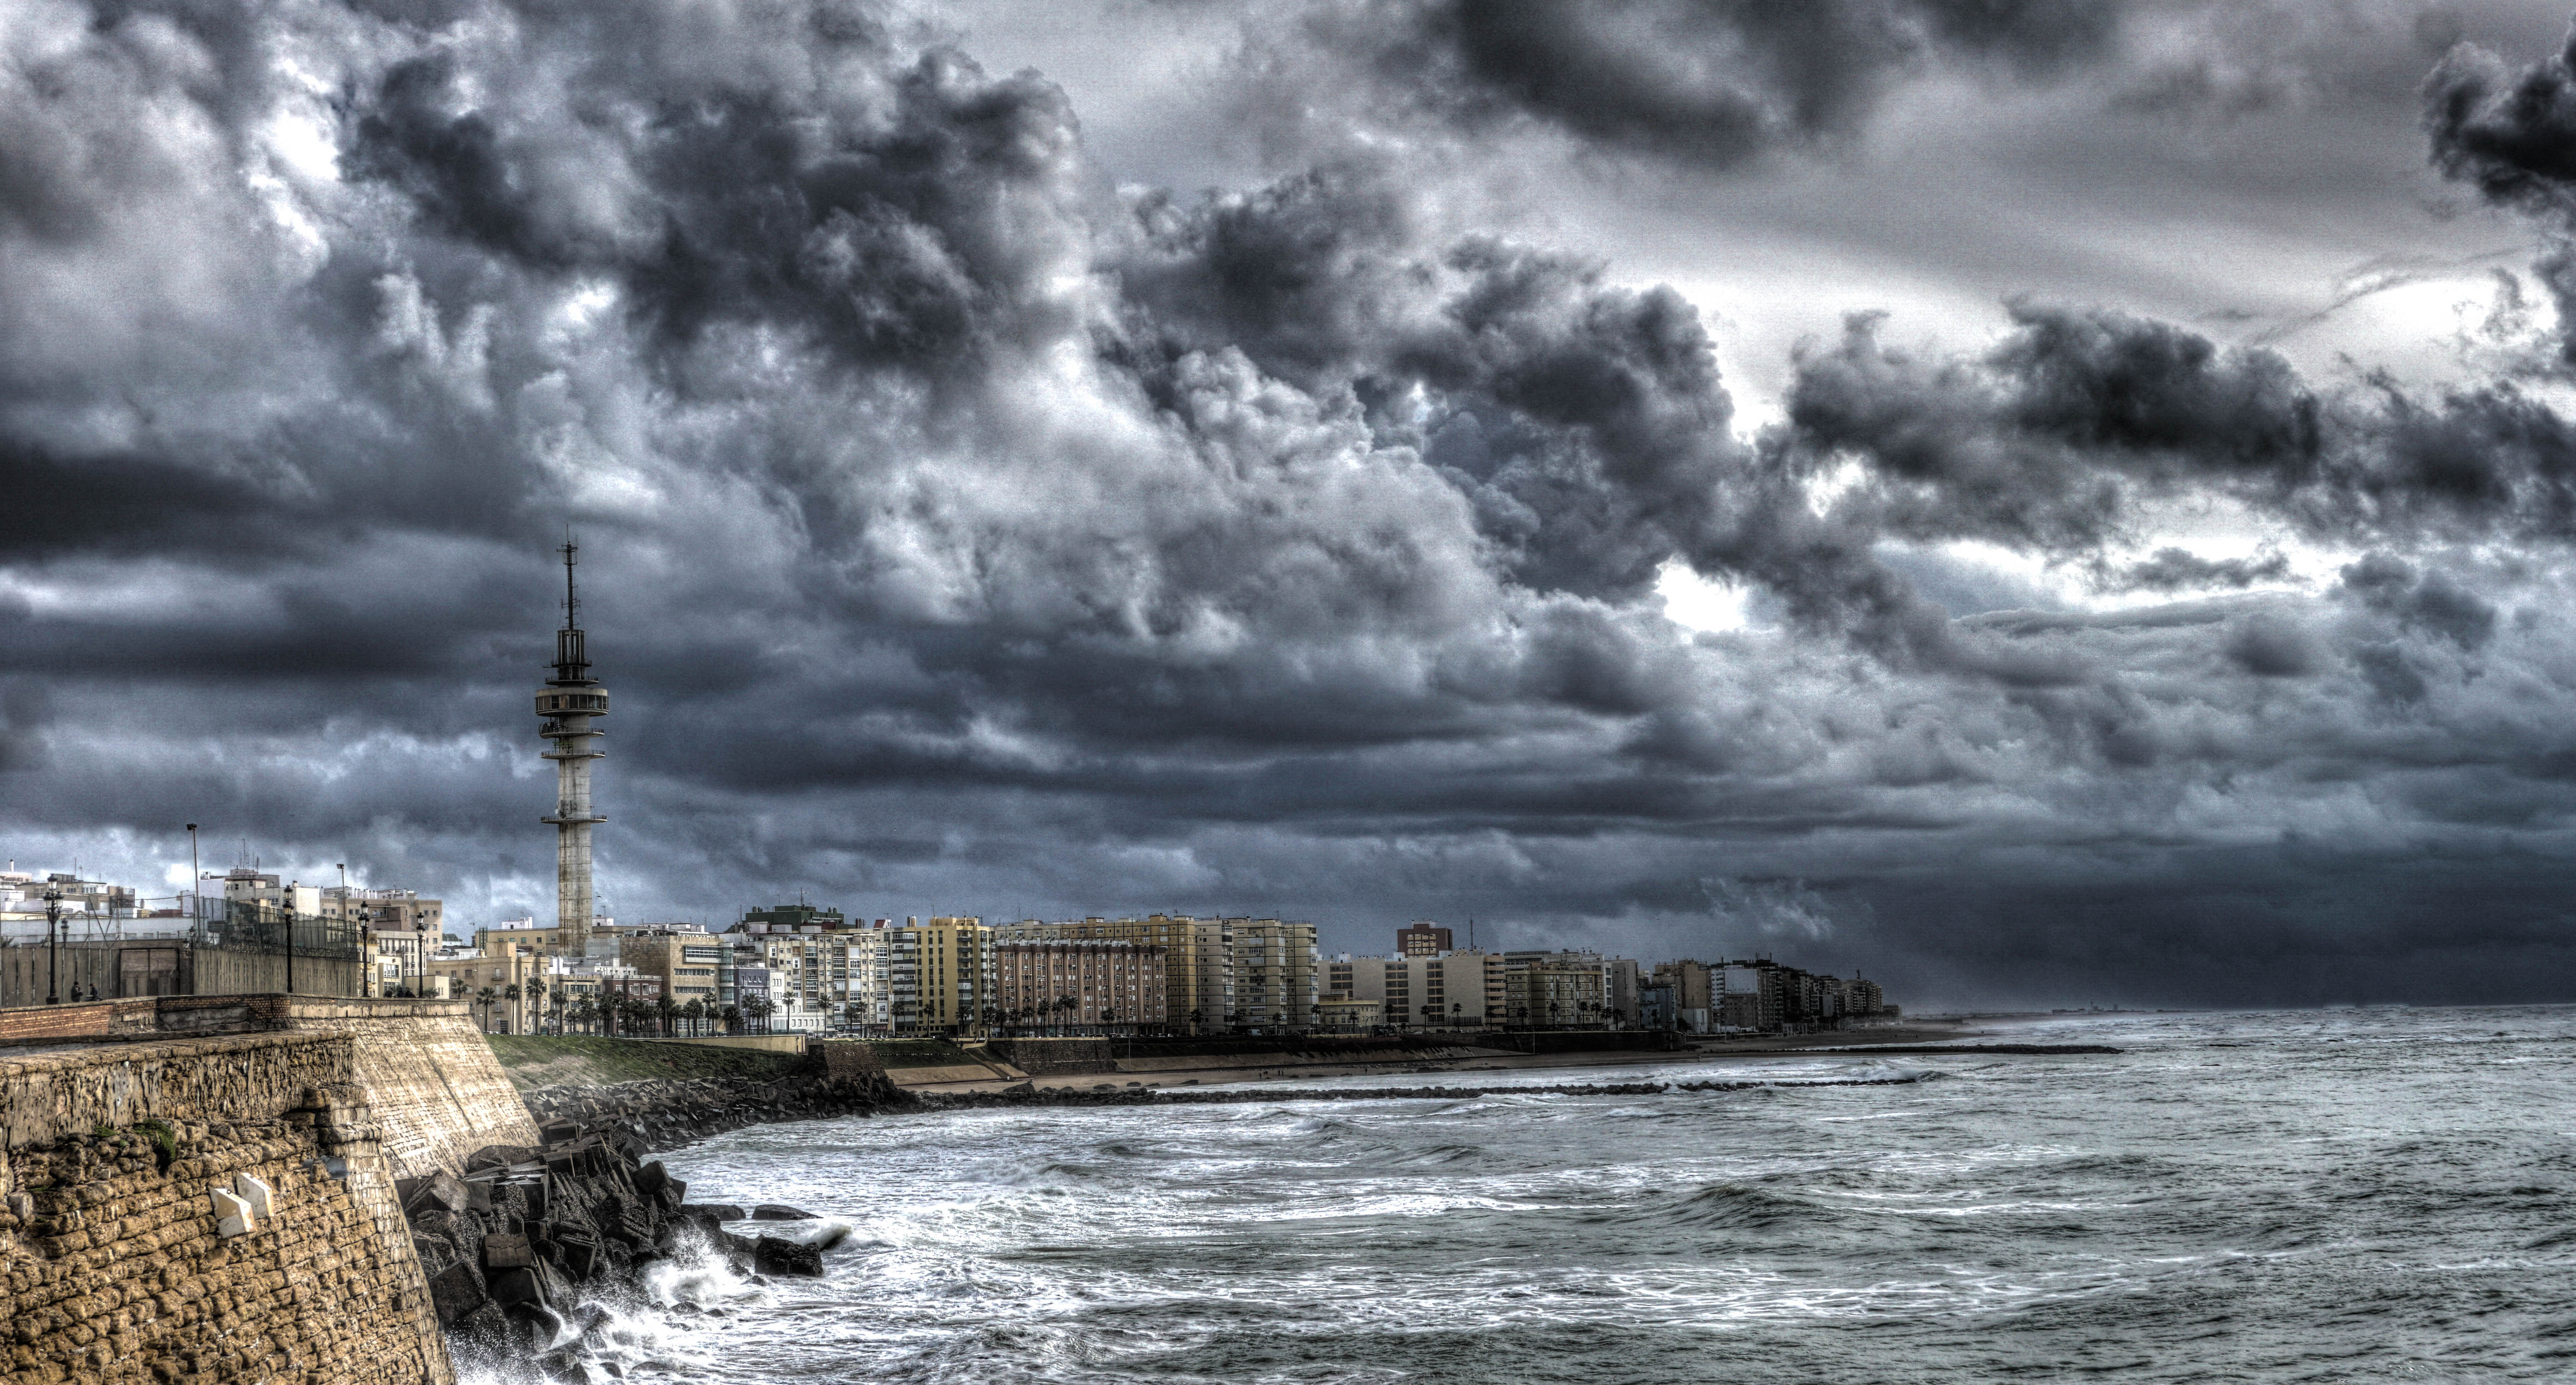
sea, coast, ocean, horizon, cloud, sky, shore, wave, wind, panorama, tower, weather, storm, terrain, iberia, wind wave